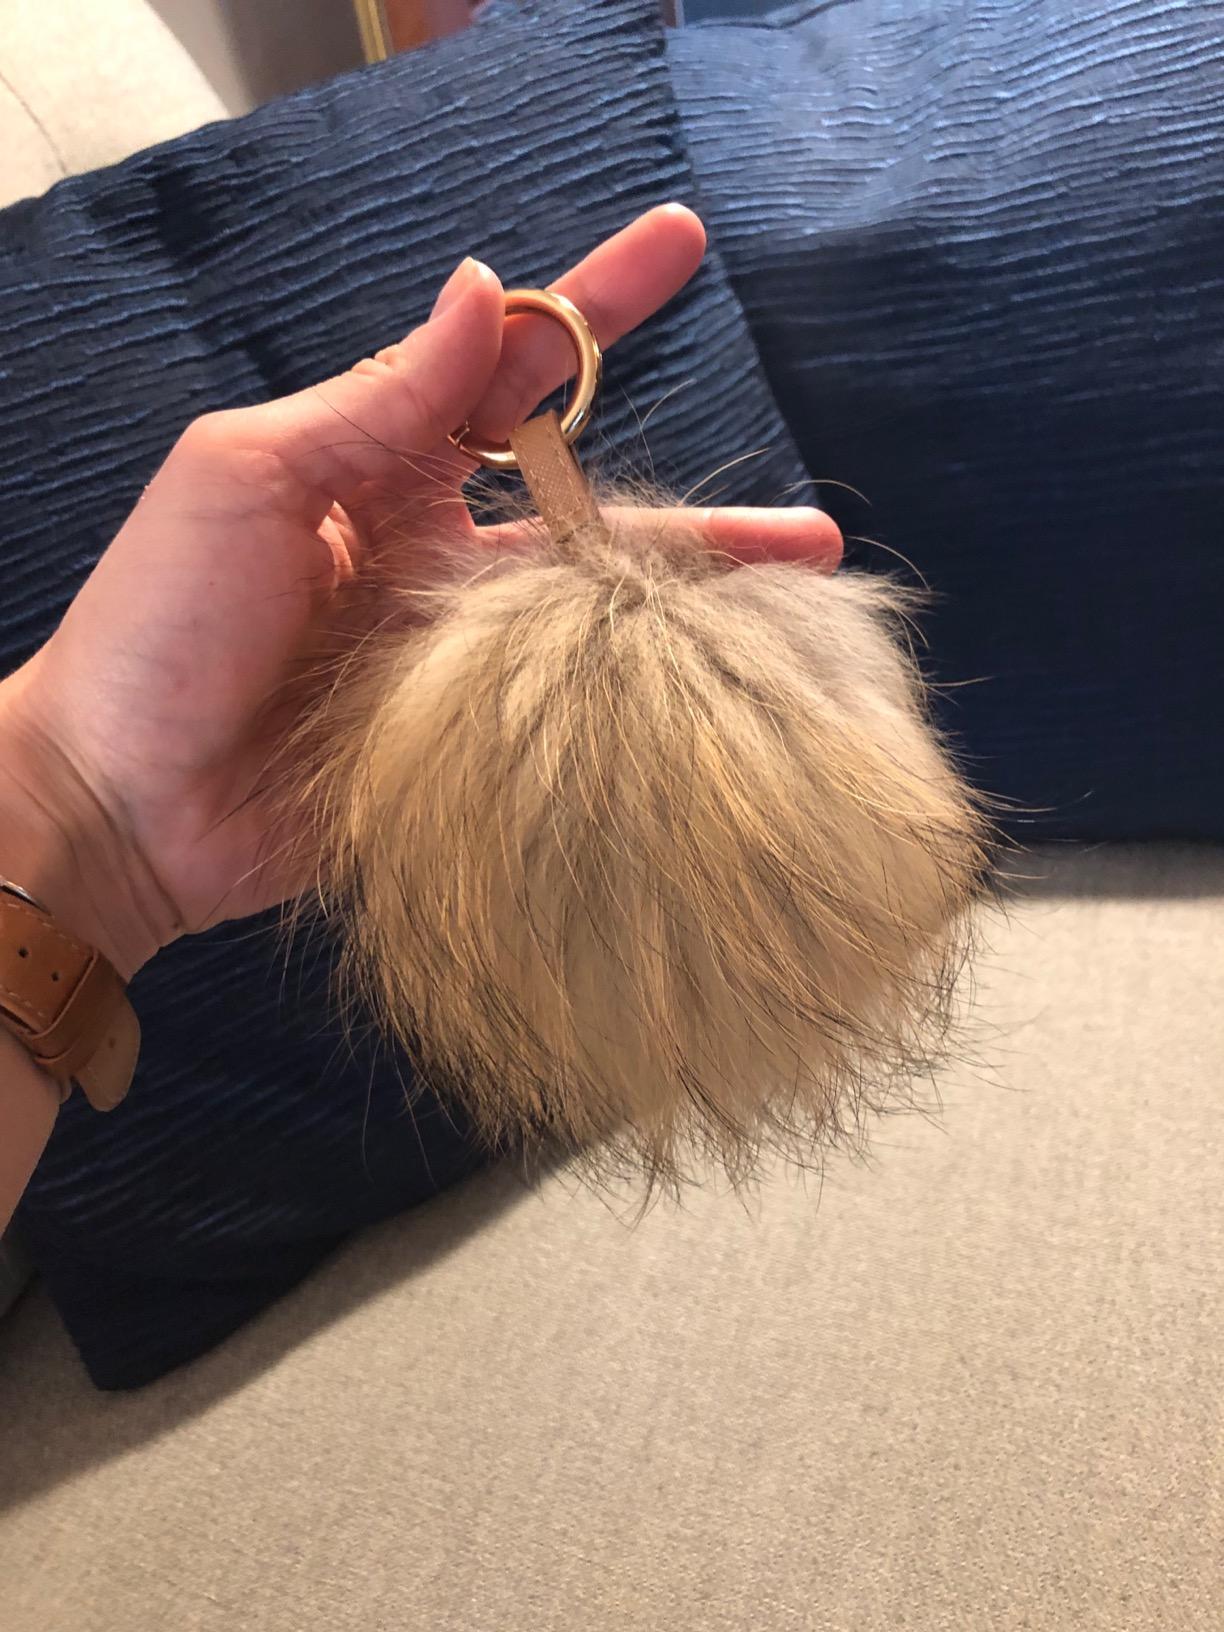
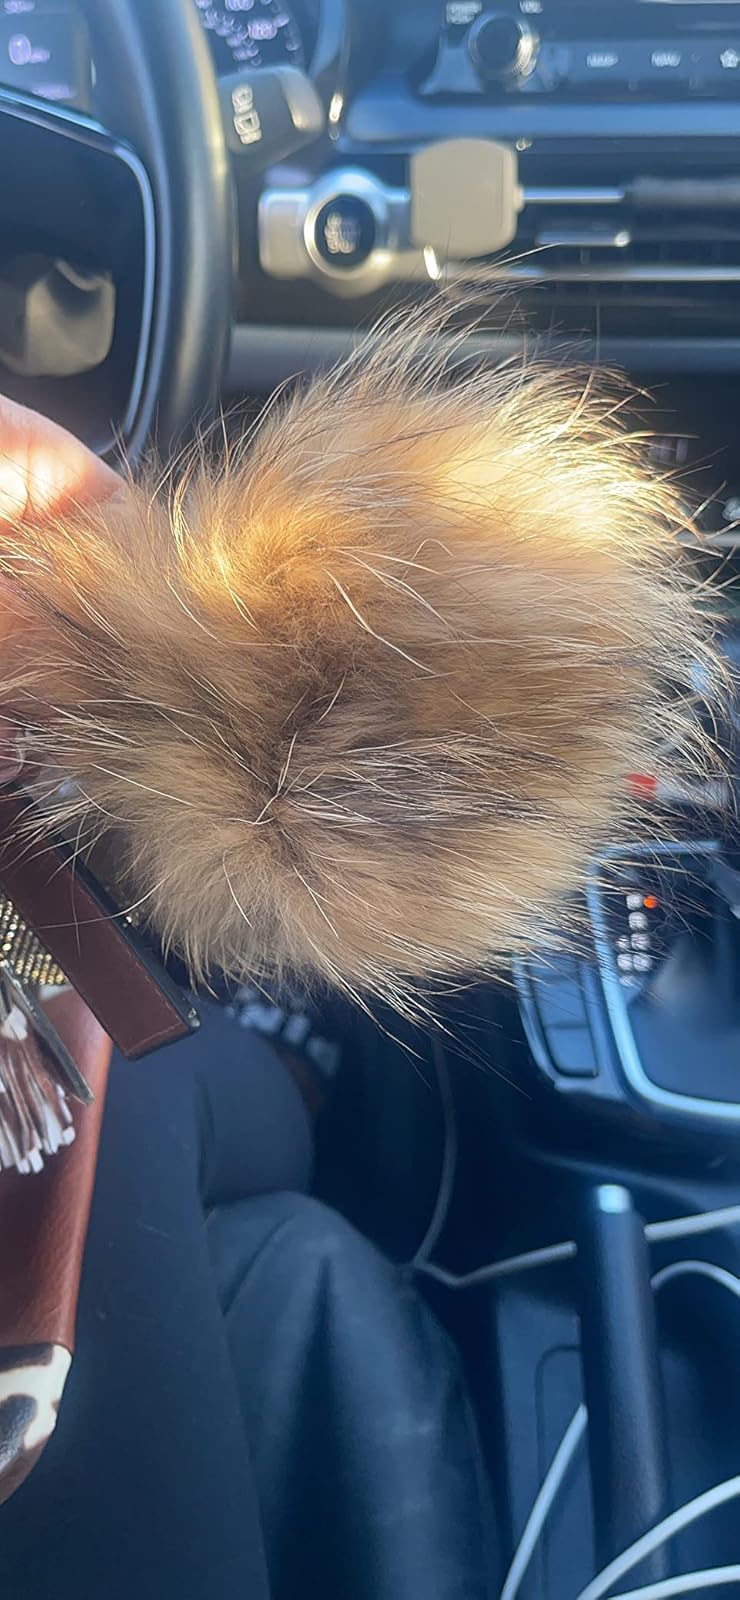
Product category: accessories_keychain
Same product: yes